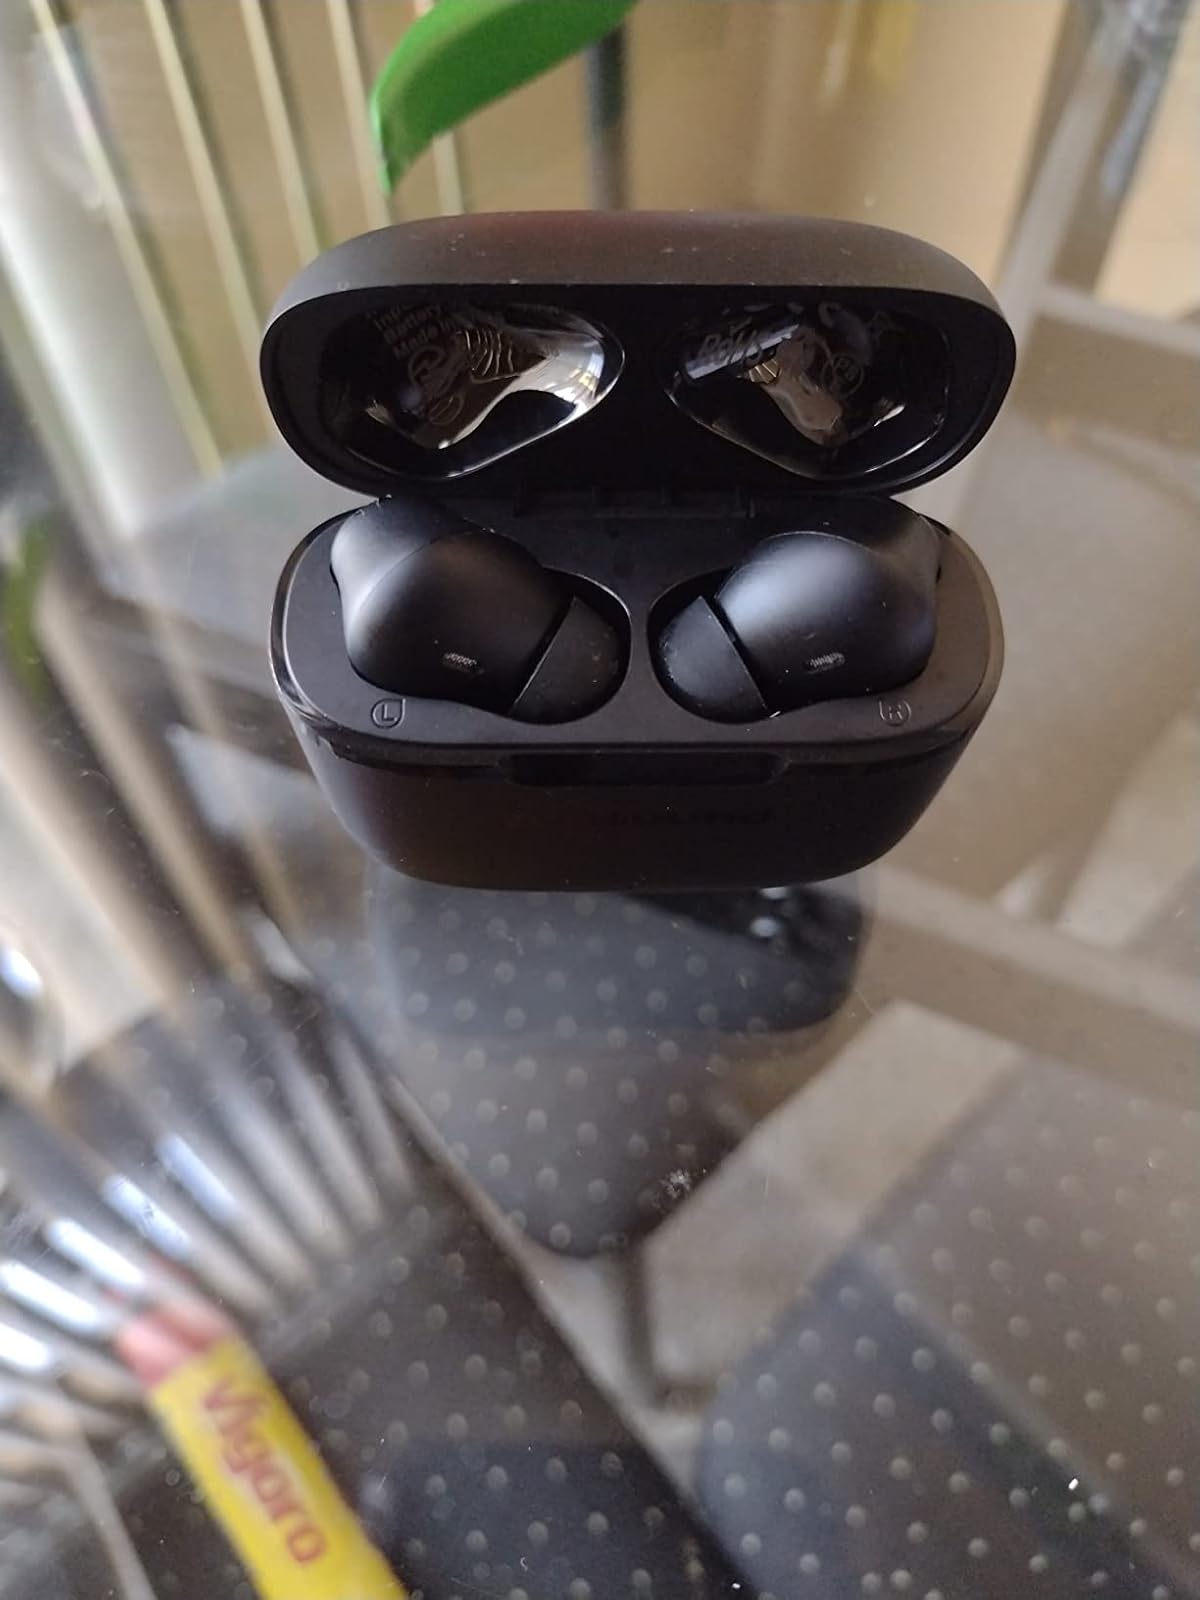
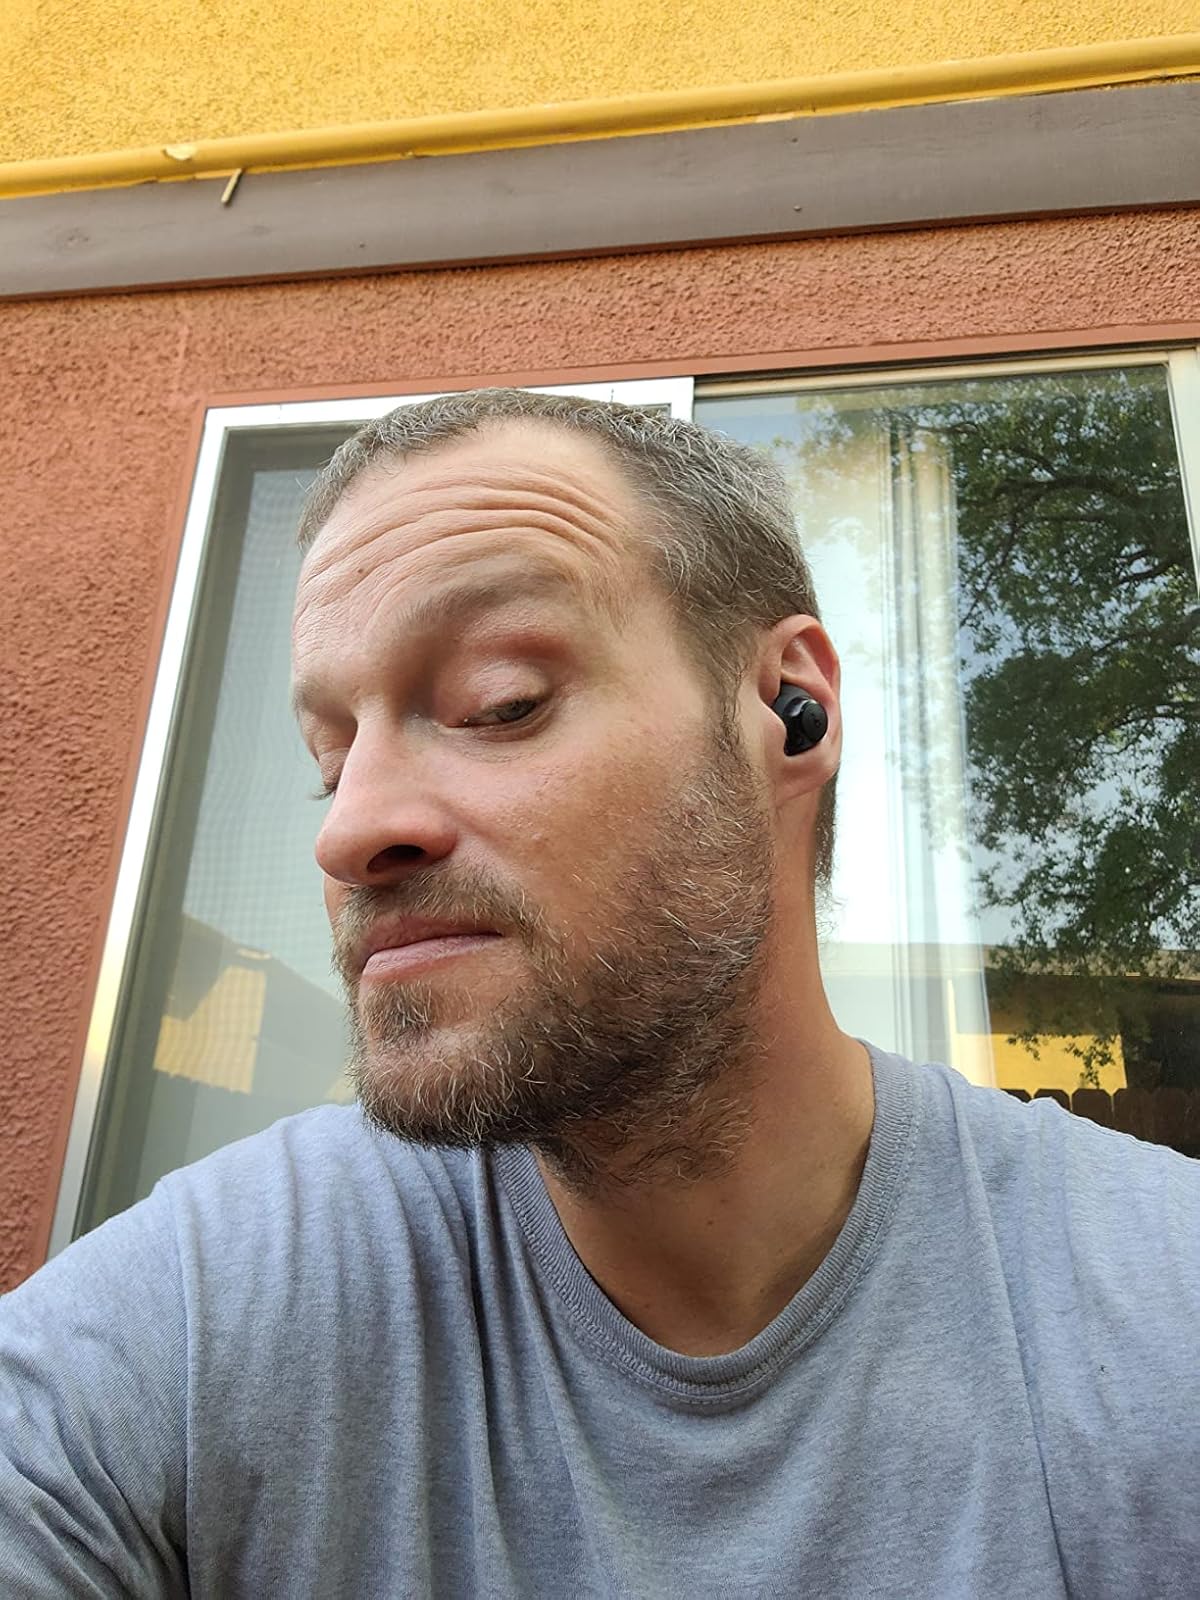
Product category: earbuds
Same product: no